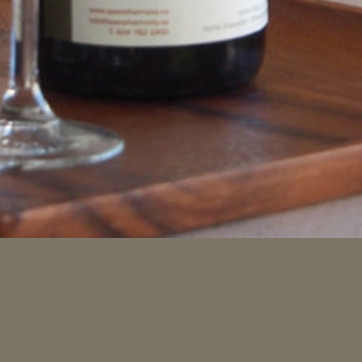
Material: wood